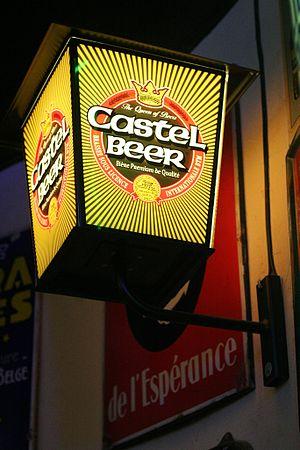
Lanterne promotionnelle pour Castel Beer